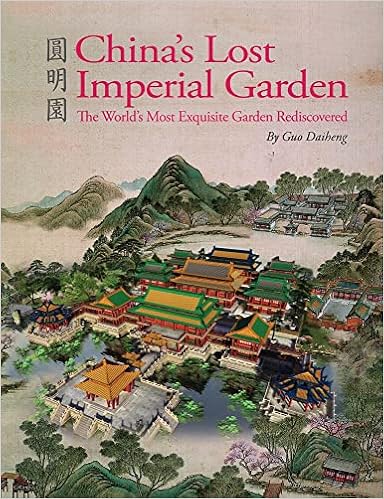
China's Lost Imperial Garden: The World's Most Exquisite Garden Rediscovered
Category: Books
About the Author As a graduate from Qinghua University in 1960, Guo Daiheng was a student of Professor Liang Sicheng. She is now a professor and PhD tutor of Tsinghua University, the first-grade national registered architect, and concurrently the director of Beijing Old Summer Palace Research Society. She has won such awards as the First Class Award of the National Natural Science Awards and the Grand Architectural Creation Award. She has had over 70 academic papers published in China and abroad, in addition to having completed more than 10 academic works such as The History of Ancient Chinese Architecture , Illustration of Model Houses—the Heritage and Memory of the Old Summer Palace , and The Royal Old Summer Palace under the Reign of Qianlong Emperor .
Features: Built in 1707, the Old Summer Palace (Yuan Ming Yuan) is a masterpiece integrating the classic garden-building arts of China. It is reputed as the "Garden of all Gardens," due to its rich and incomparable landscaping. The beautiful and expansive gardens were known to the world, and triggered the craze of Chinese gardens in 18th century Europe. Victor Hugo, one of the best and greatest known French writers, described it as "Achievements generated from the imagination of a super nation." The Old Summer Palace was also the second political center in addition to the Forbidden City in the Qing Dynasty (1636–1911). Five emperors chose the Old Summer Palace as their venue for administrative governance. They felt it expressed an ideal of state governing and an appeal of aesthetics. Meanwhile, it was the base for turning out important national policies while serving as an important venue for the exchange between Chinese and foreign envoys. Having gone through a span of over 150 years, the Old Summer Palace reflects the history of the rise and fall of the Qing Dynasty. | Deserving its honor as the largest royal art museum, the Old Summer Palace contained calligraphic works and paintings of many noted artists, numerous rarities such as secret and valuable books, ancient bells, tri-pots, precious articles, gold and silver wares, jewelry and jade as well as rare flowers and trees of that time. In 1860, the Old Summer Palace was destroyed by British-French Allied Forces and all the collections inside were looted, resulting in a terrible disaster in the history of international culture. Today, the Older Summer Palace represents an important piece of cultural history for human civilization. | At the end of the 20th century, Guo Daiheng, the author of this book, led over 80 experts, scholars and professionals in starting a project of Digital Reconstruction of the Old Summer Palace, an unprecedented task in the history of international historic parks. Over the past 15 years, the project has included an orderly development in 3D molding, digital restoration, and digital experience. Scenes of the Old Summer Palace in this book are the exact results from a digitalized Old Summer Palace, which reveals the magnificence of the garden in its prime.